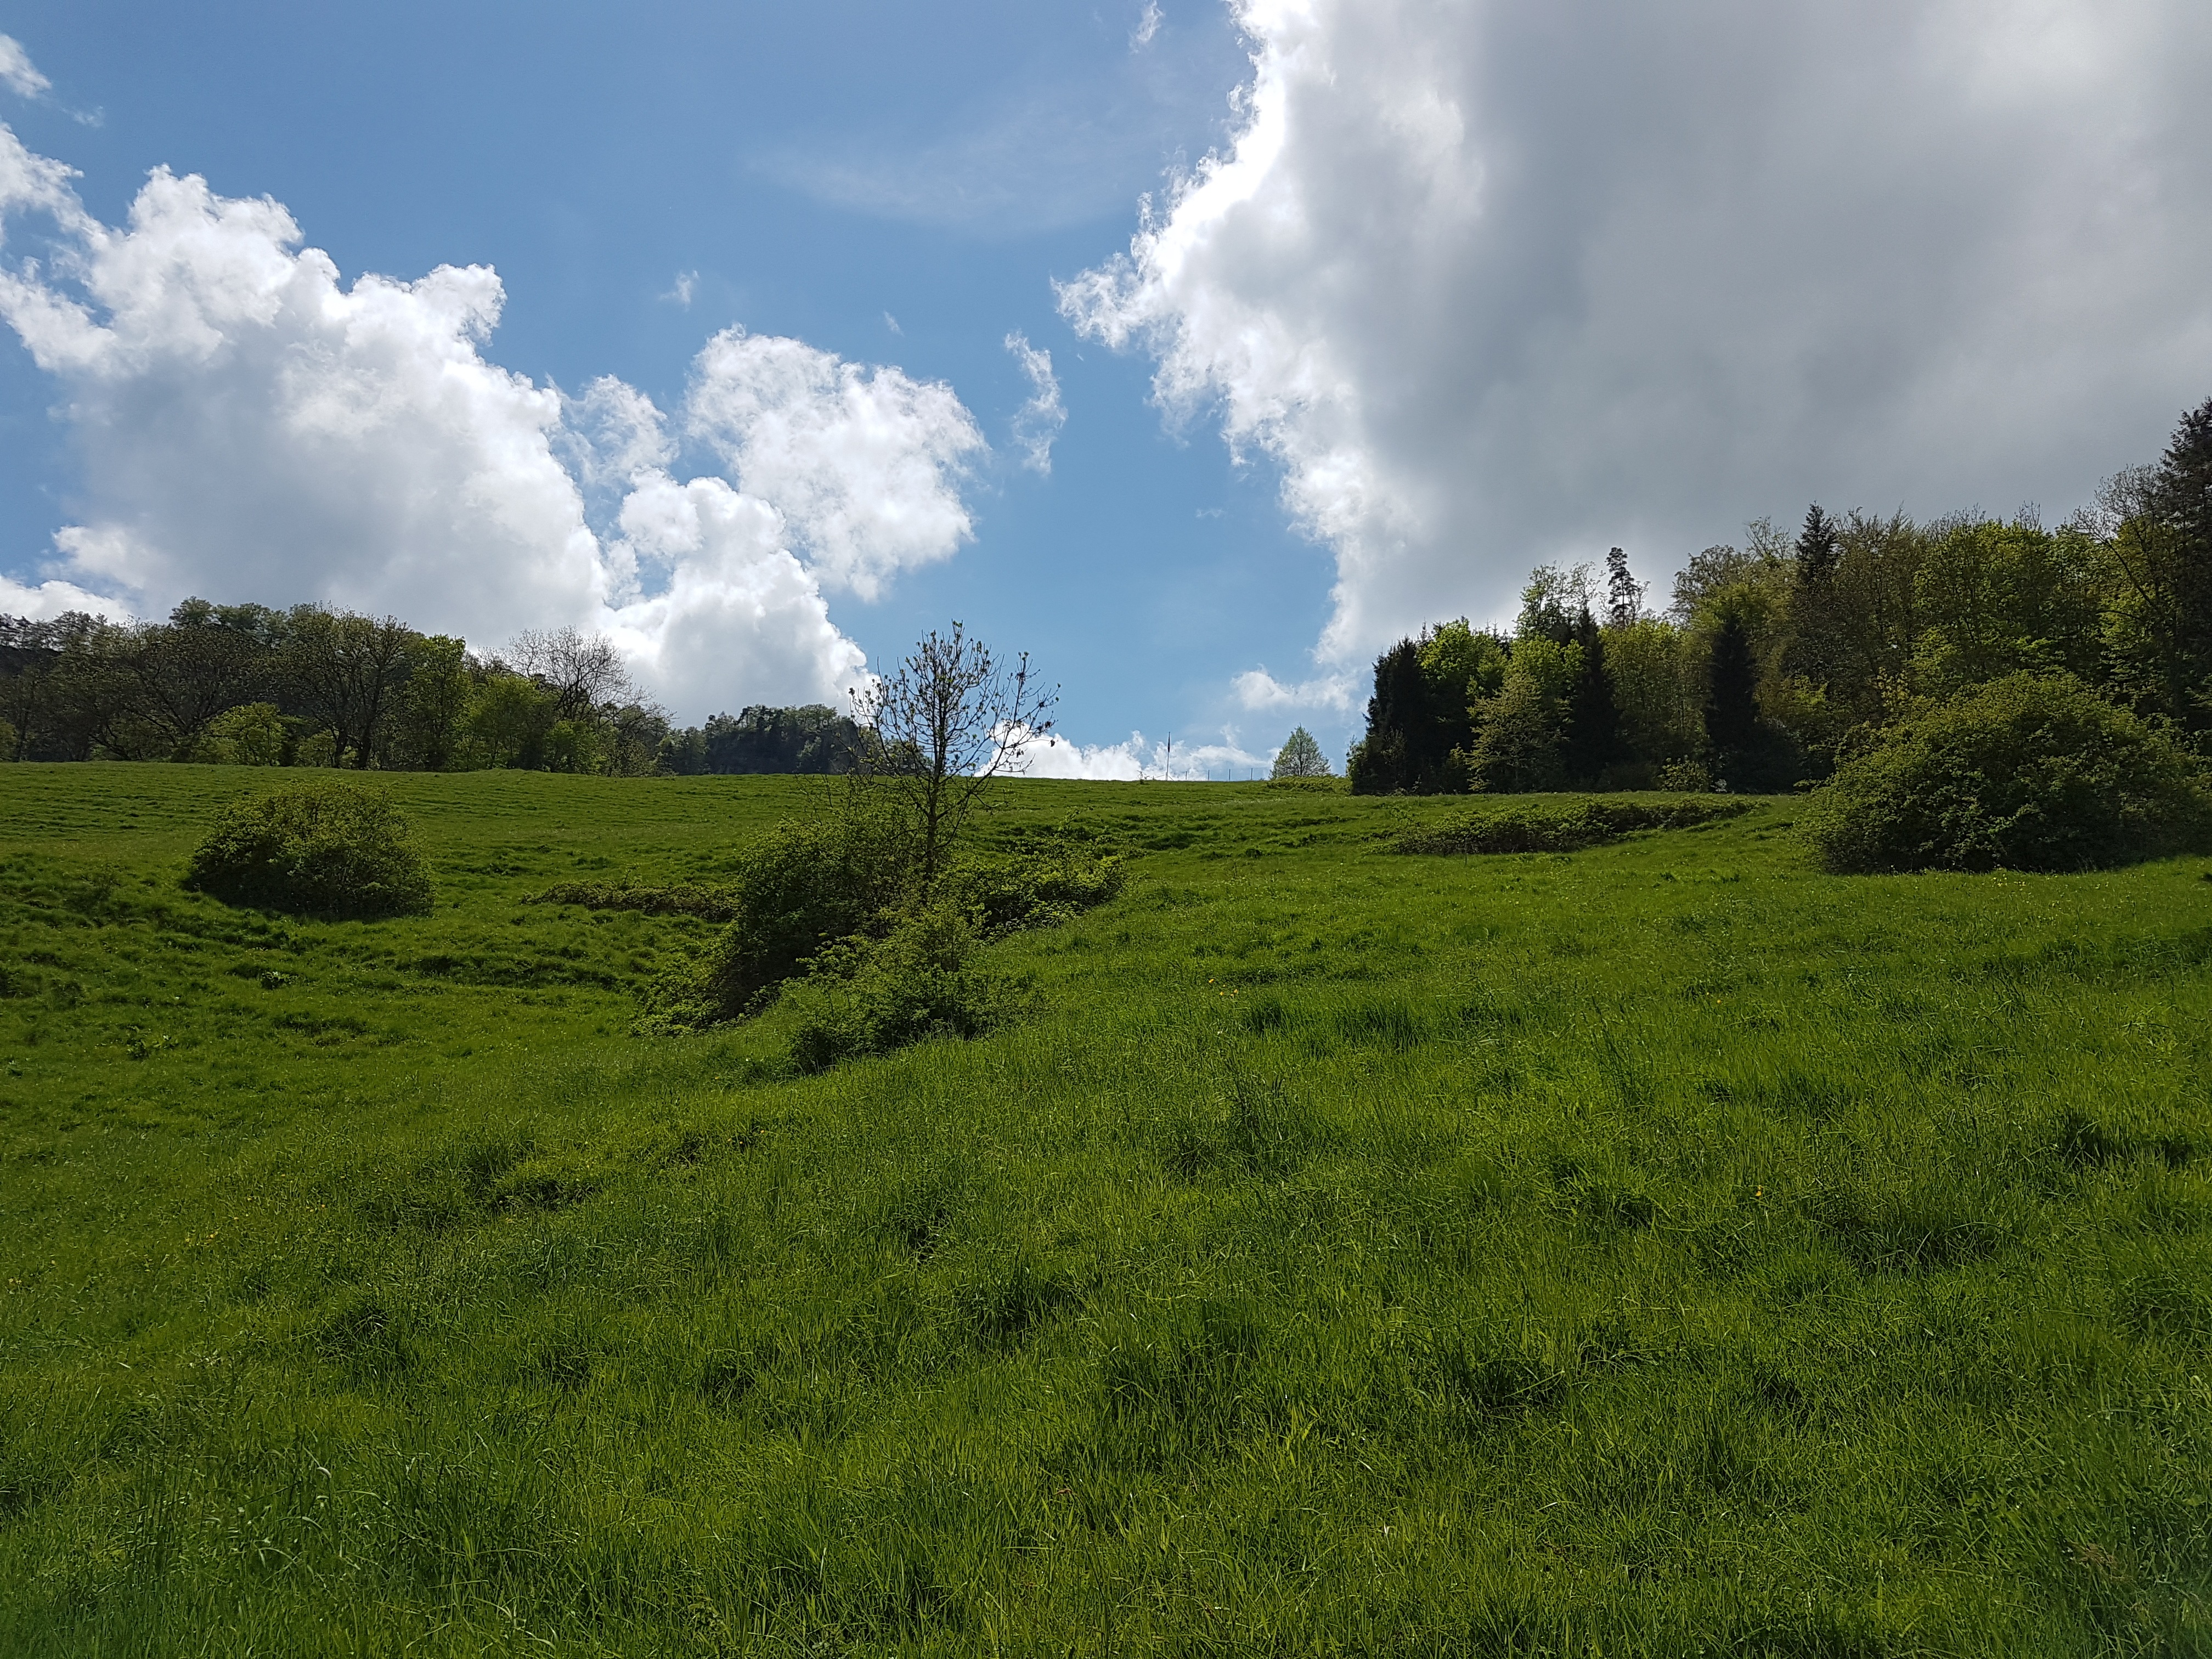
landscape, tree, nature, forest, grass, cloud, plant, sky, hiking, field, farm, lawn, meadow, prairie, sunlight, hill, flower, green, pasture, soil, plain, grassland, wetland, plateau, switzerland, habitat, ecosystem, rural area, basel land, eptingen, natural environment